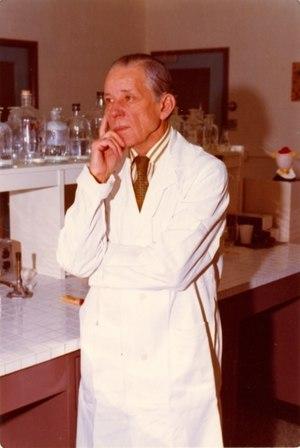
Le Dr. Frappier en sarrau dans un des laboratoires de son Institut.
Armand Frappier est un médecin, microbiologiste, professeur et chercheur québécois.
Le prix Armand-Frappier est l’un des quatorze Prix du Québec décernés annuellement par le gouvernement du Québec. Il reconnaît un scientifique québécois qui a mené une carrière en recherche et qui a contribué au développement d'une institution de recherche ou qui s’est consacré à l'administration ou à la promotion de la recherche et qui, de ce fait, a su favoriser la relève scientifique et susciter l'intérêt de la population pour la science et la technologie. Il est nommé en mémoire d'Armand Frappier.